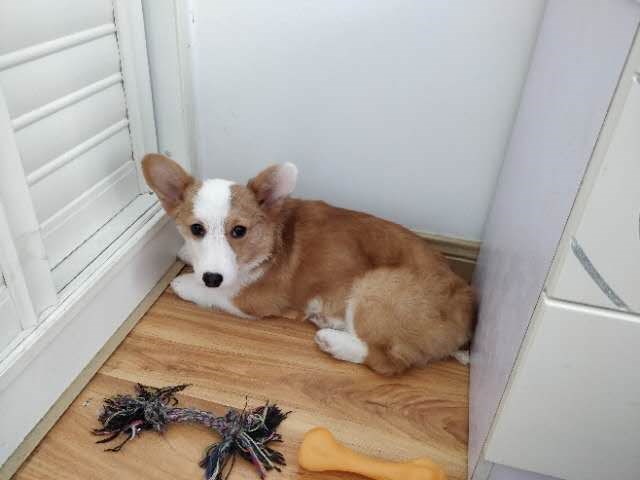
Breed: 2909-n000116-Cardigan